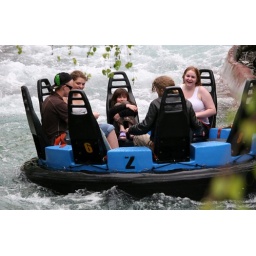
She thought if she curled up in a ball that the water wouldn't get her!